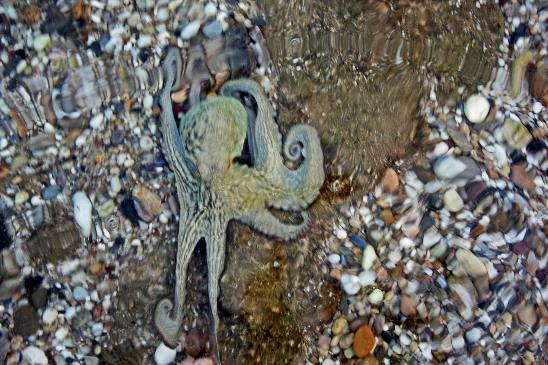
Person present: No